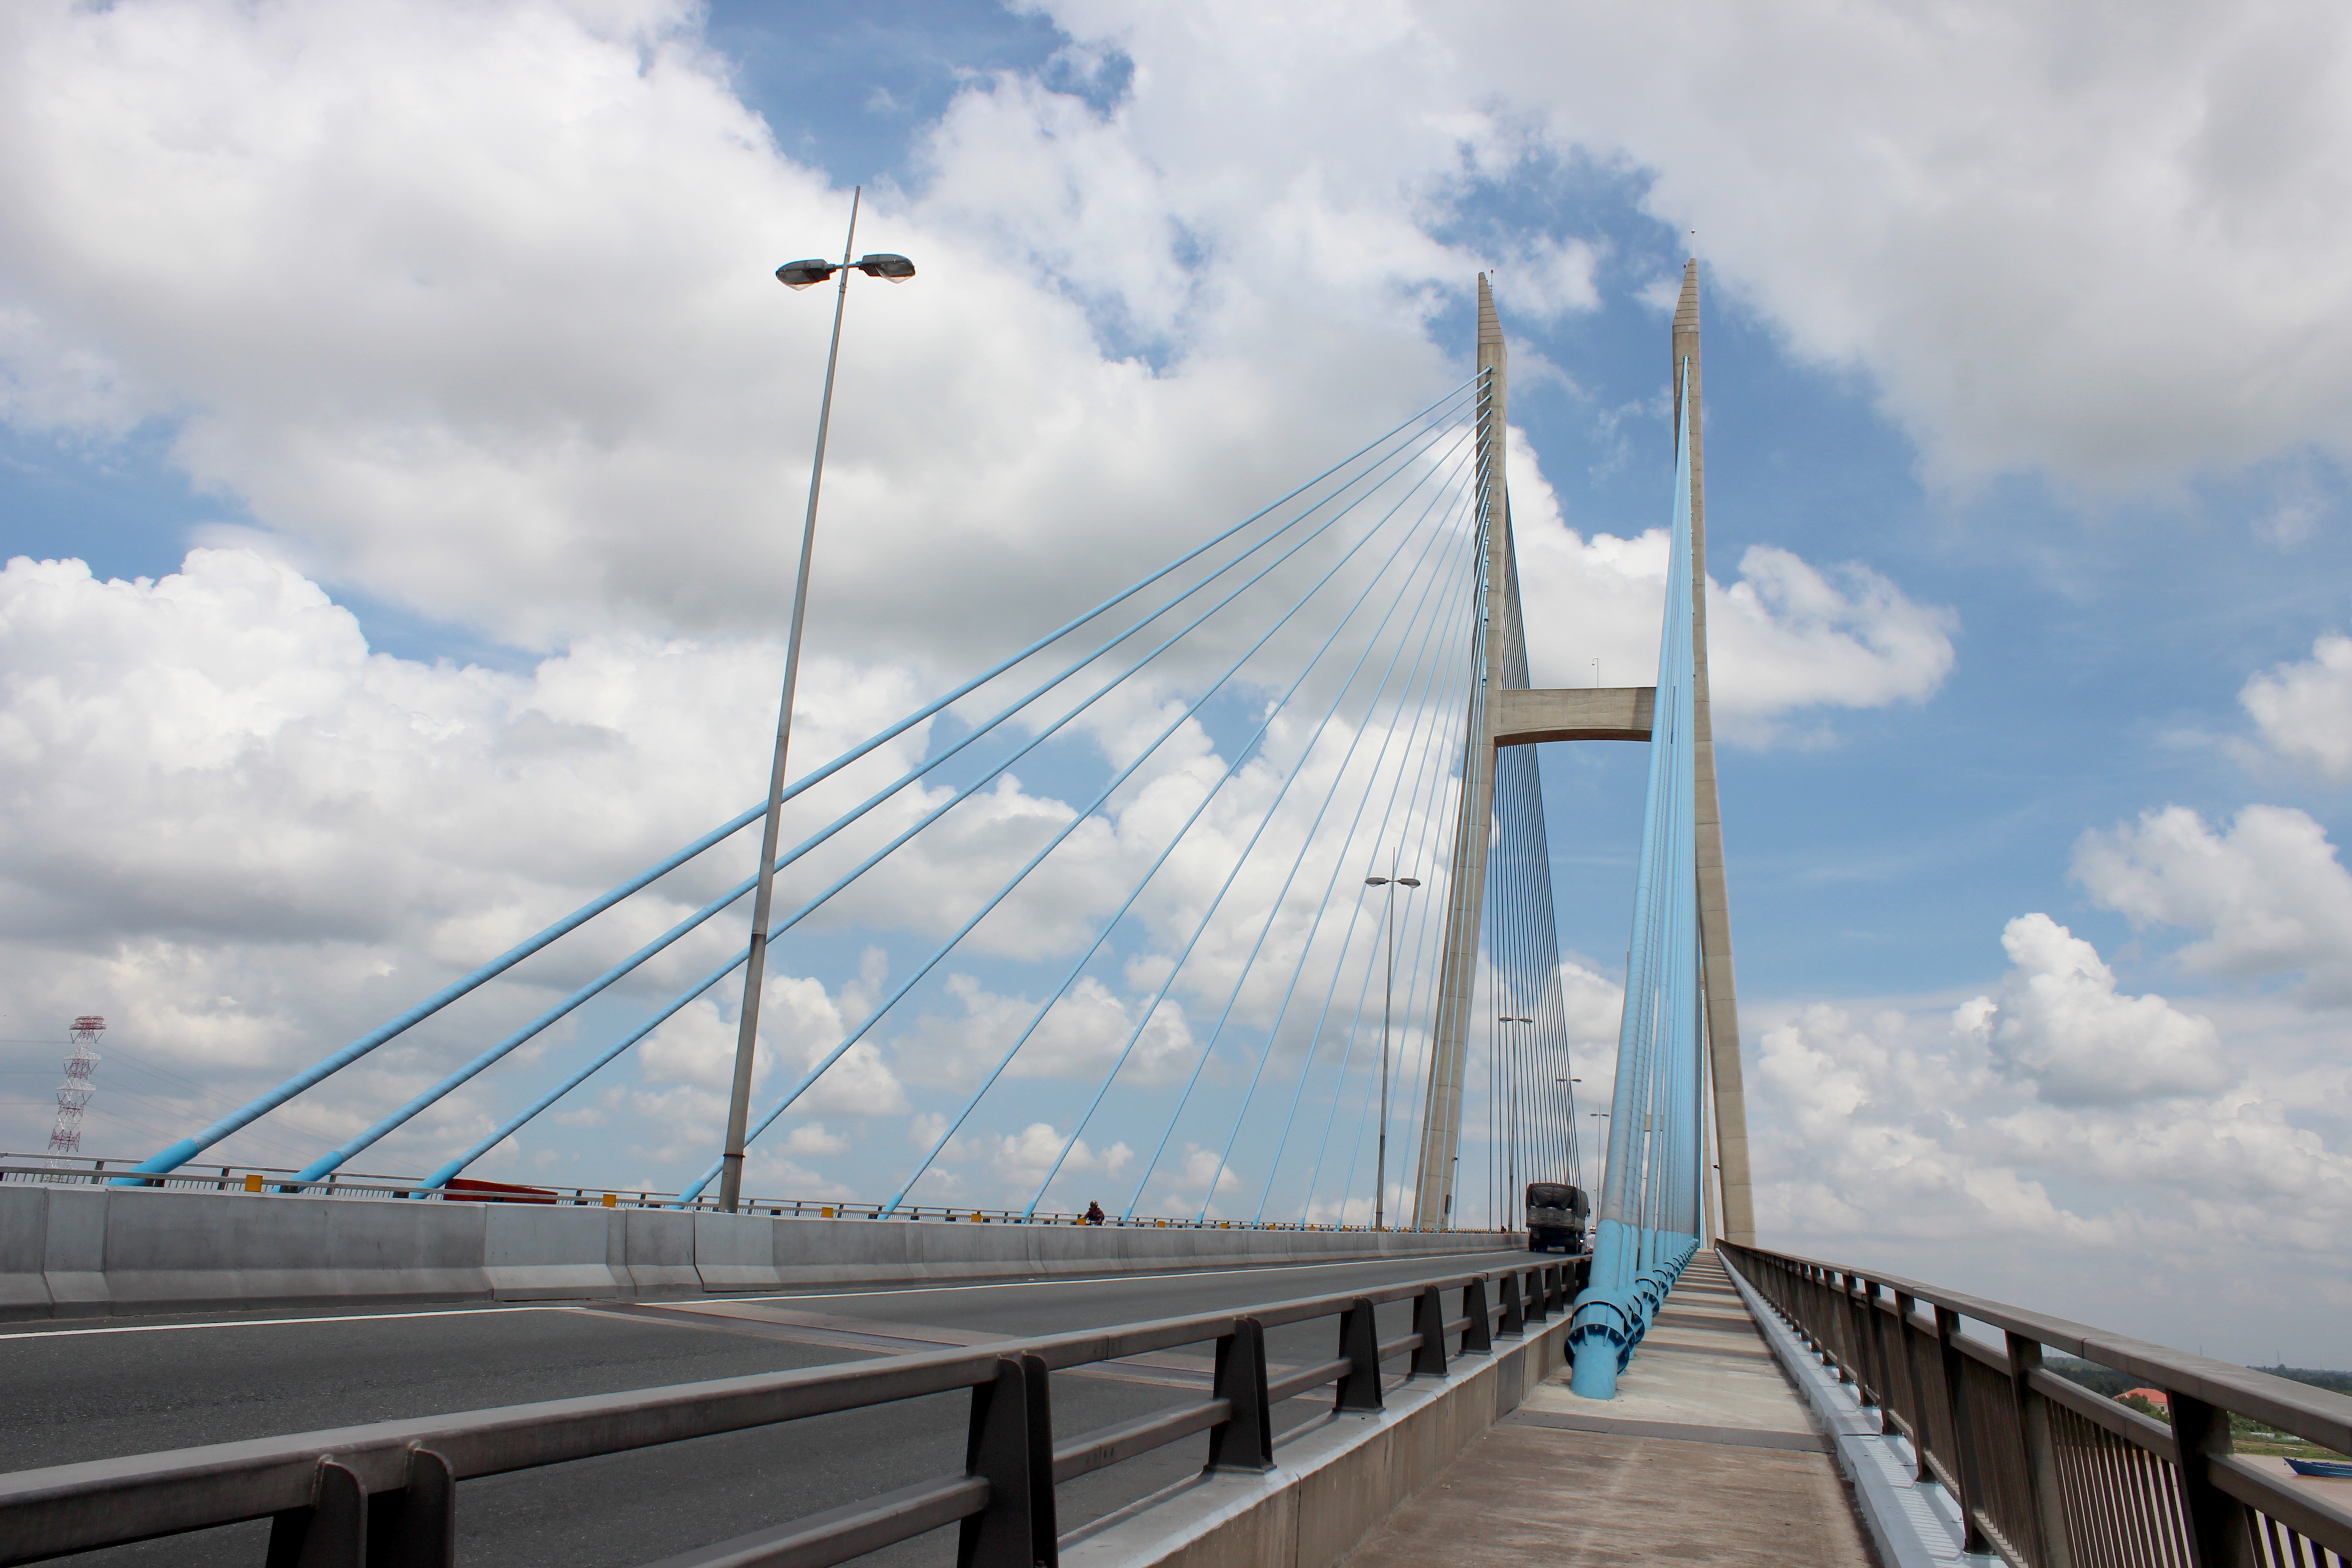
flower, bridge, cable stayed bridge, fixed link, extradosed bridge, sky, cloud, suspension bridge, skyway, girder bridge, road, beam bridge